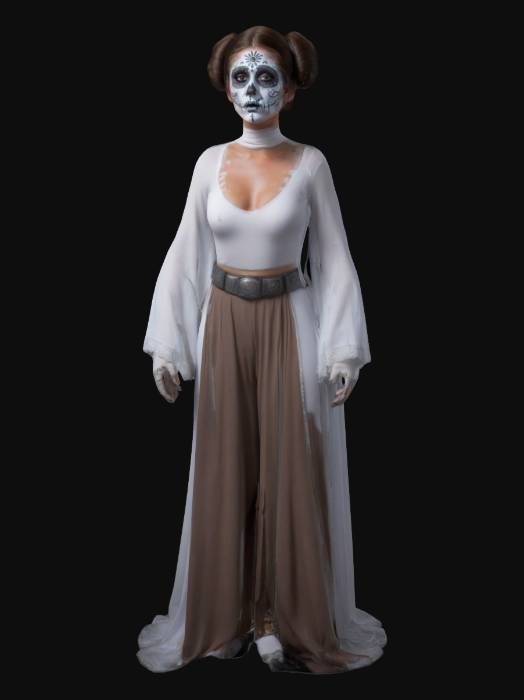
미적 점수 (1~10점): 8